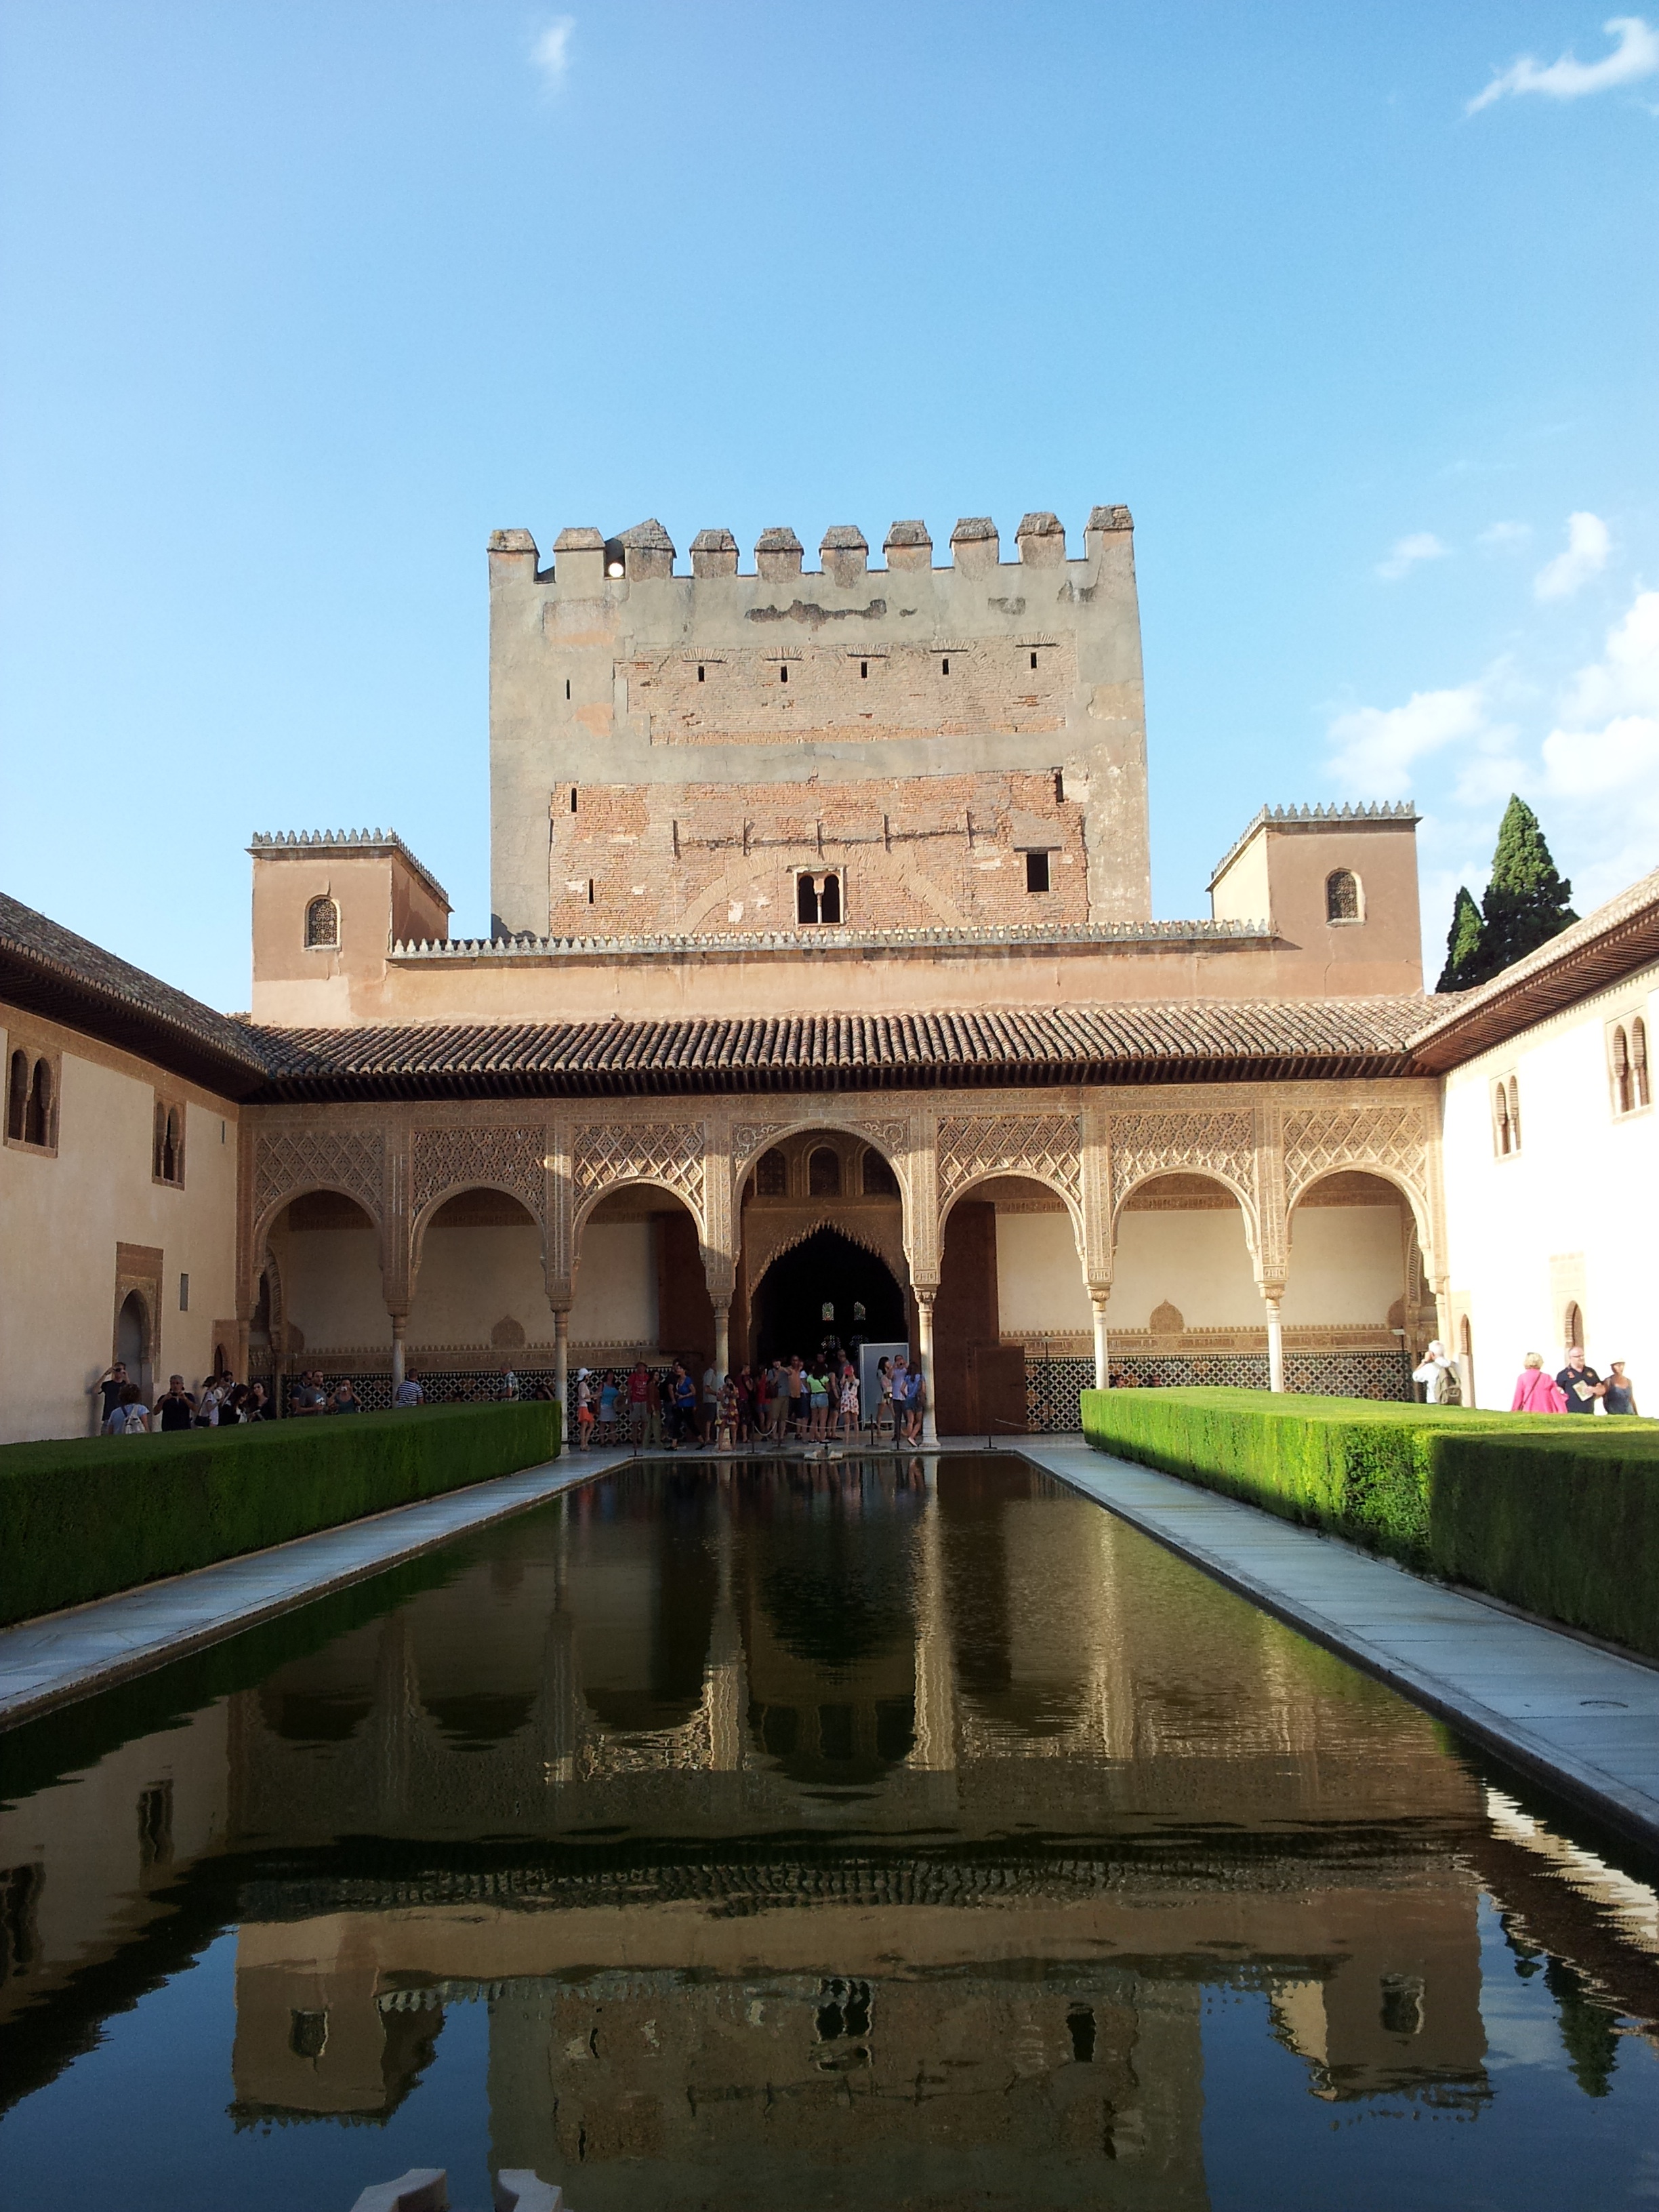
building, palace, vacation, landmark, estate, historic site